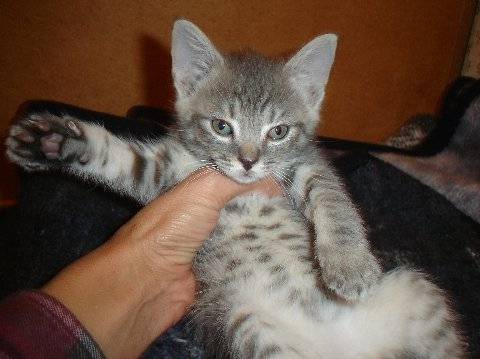
Label: cat